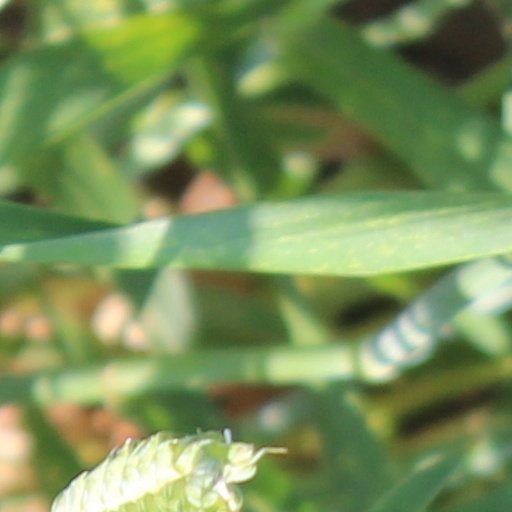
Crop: wheat